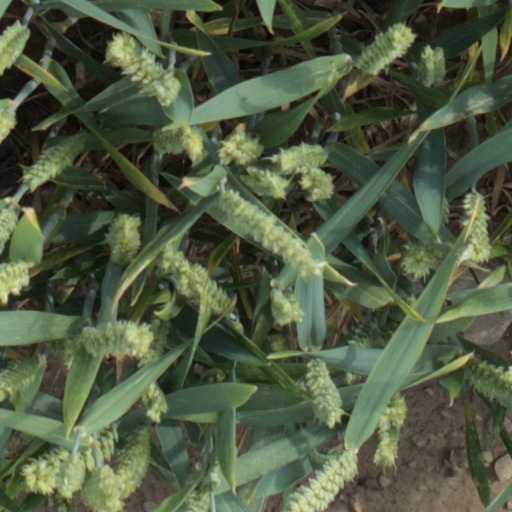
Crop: wheat